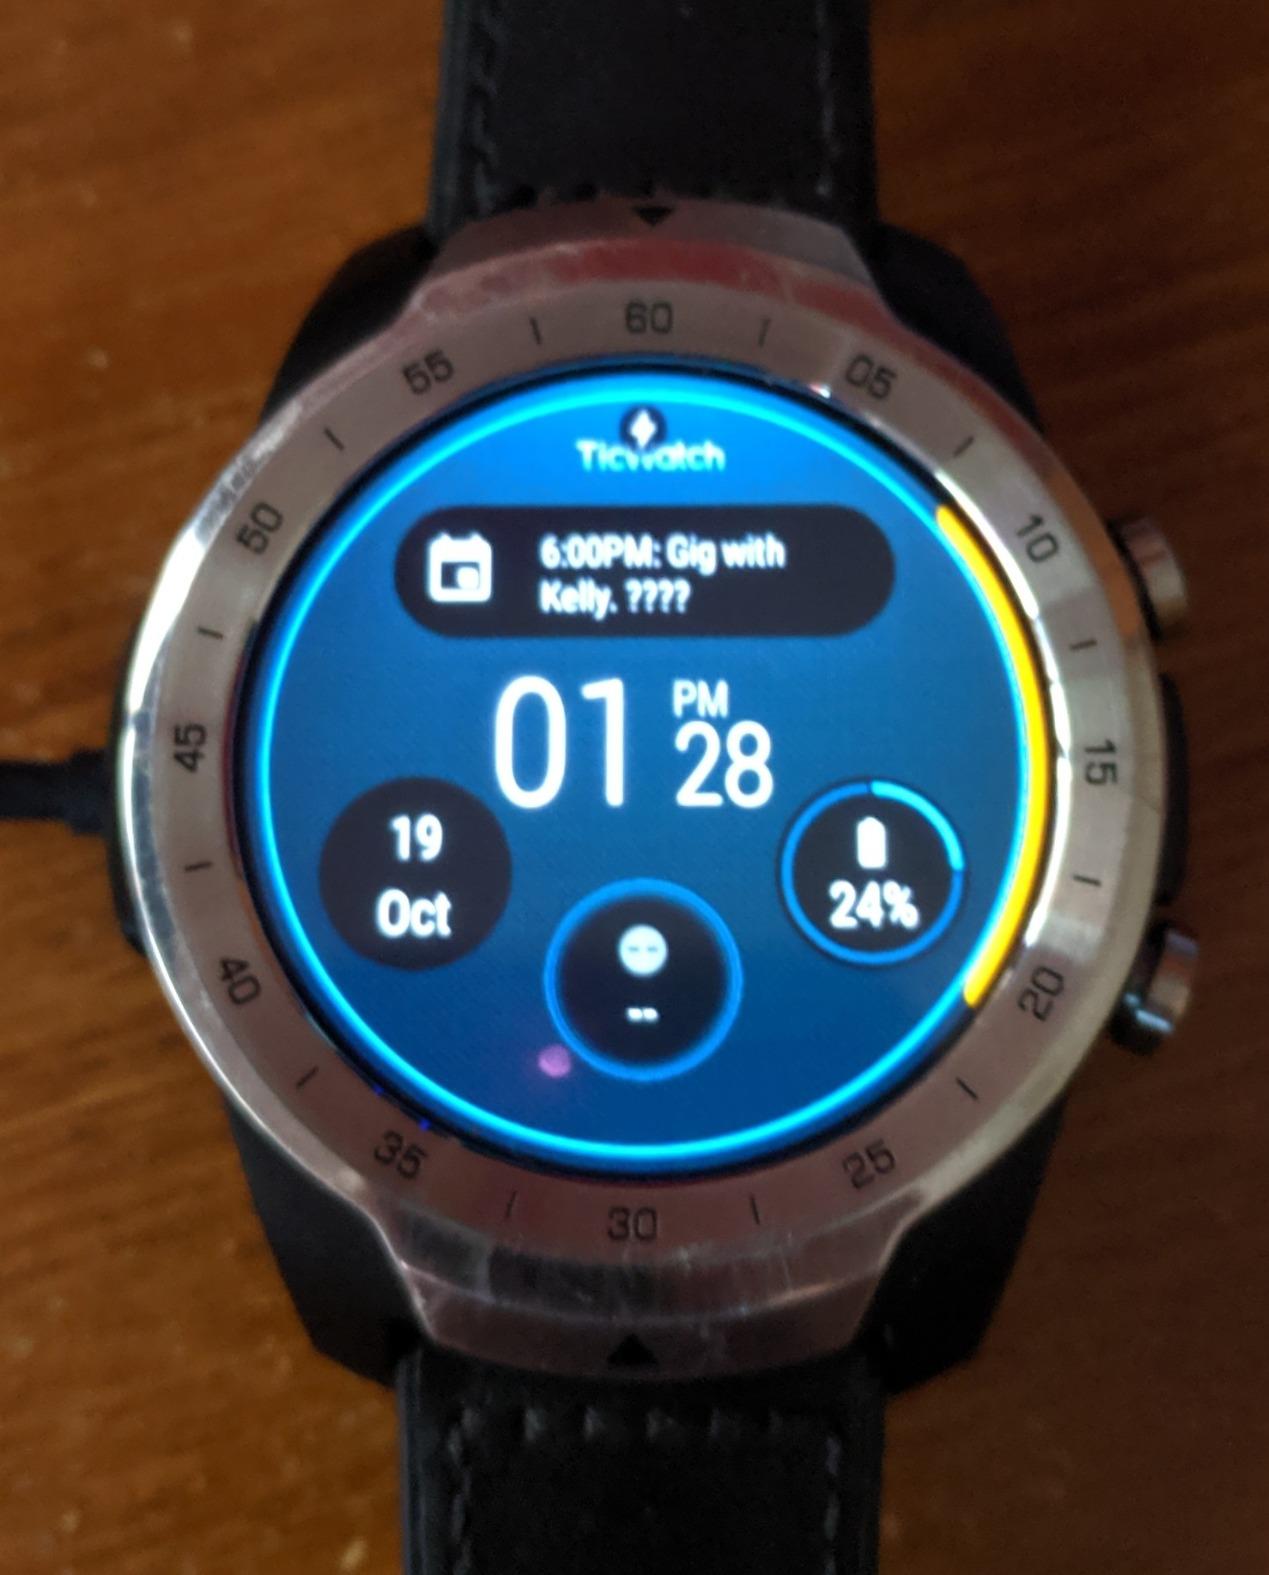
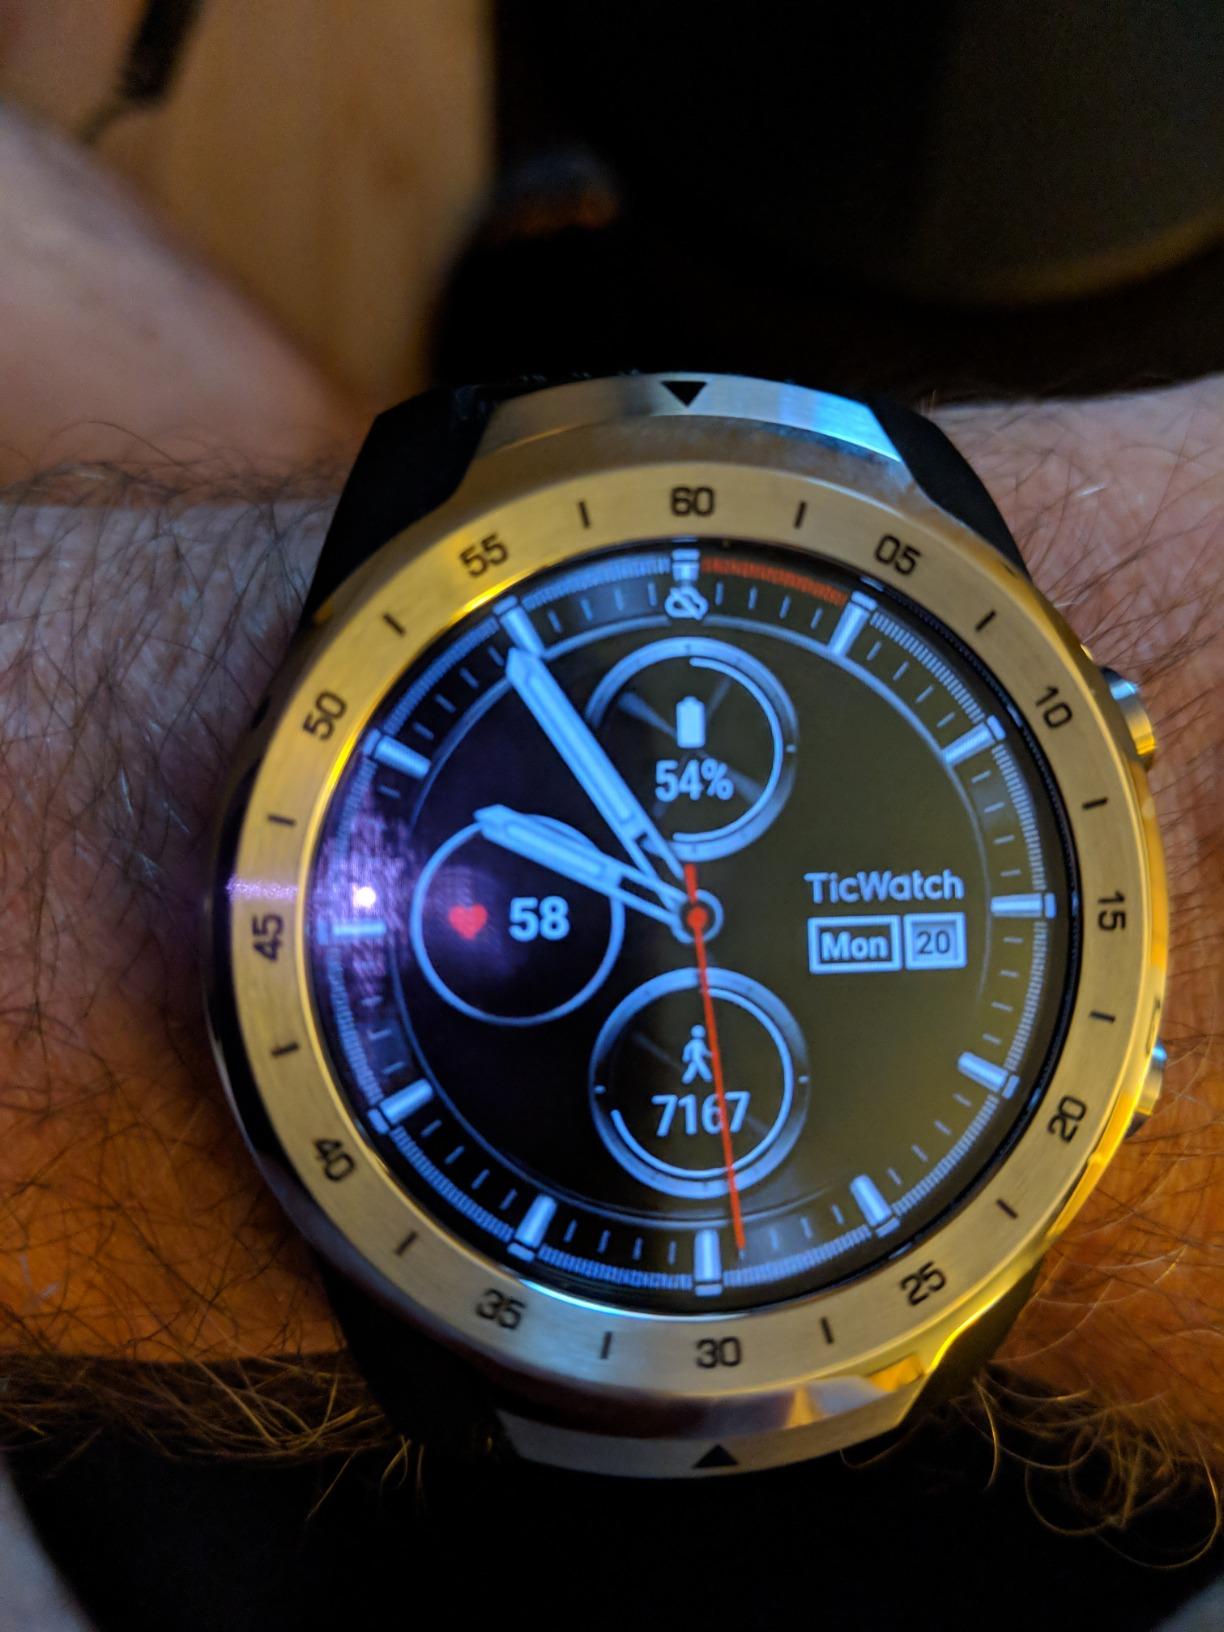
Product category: smartwatch
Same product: yes